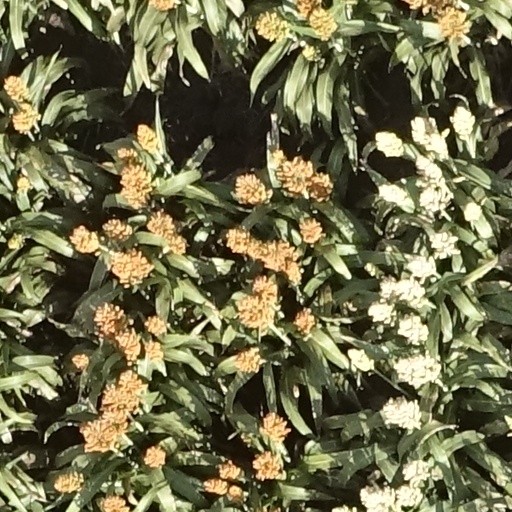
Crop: sorghum